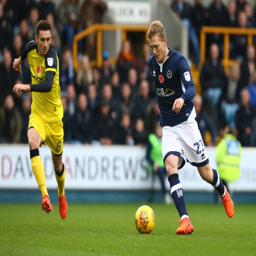
soccer player during match against football team at stadium